Martha Piper

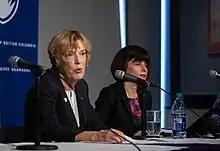
Piper (left) in 2015

Martha C. Piper is a Canadian academic administrator who was the president and vice-chancellor of the University of British Columbia (UBC) from 1997 until 2006. She was the 11th person and the first woman to serve as president of UBC. Having been born in Lorain, Ohio, she is also the first person born outside Canada to have held the position. She is a Canadian citizen and was made an officer of the Order of Canada in 2002. Her contract with UBC stipulated a salary of $350,000 plus incentive payments of up to $50,000 per year upon meeting the performance goals set by the Board of Governors.